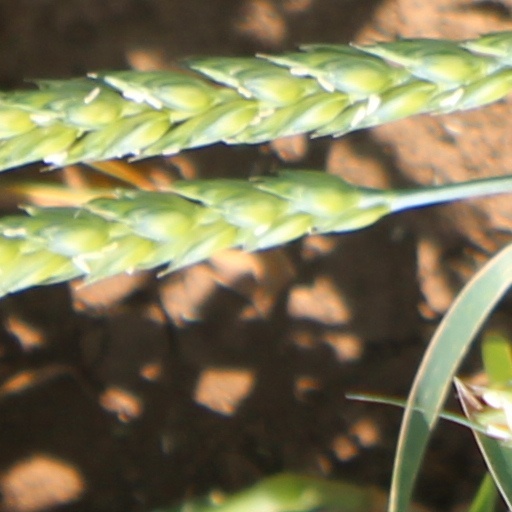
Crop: wheat